Infiniti Emerg-e

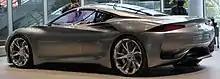
Rear view

The mid-engined two-seater sports car never reached production, but was shown as a working prototype at the 2012 Goodwood Festival of Speed.